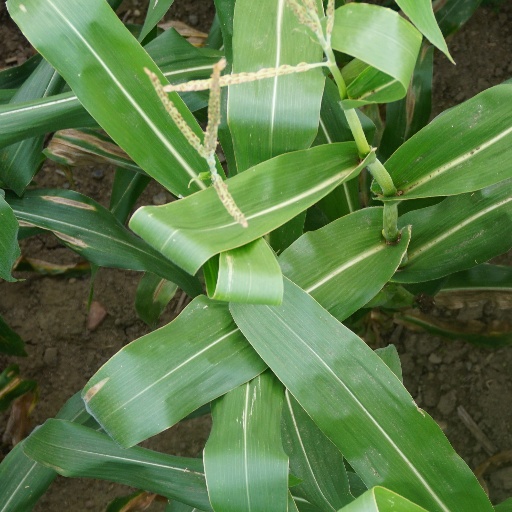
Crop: maize; corn